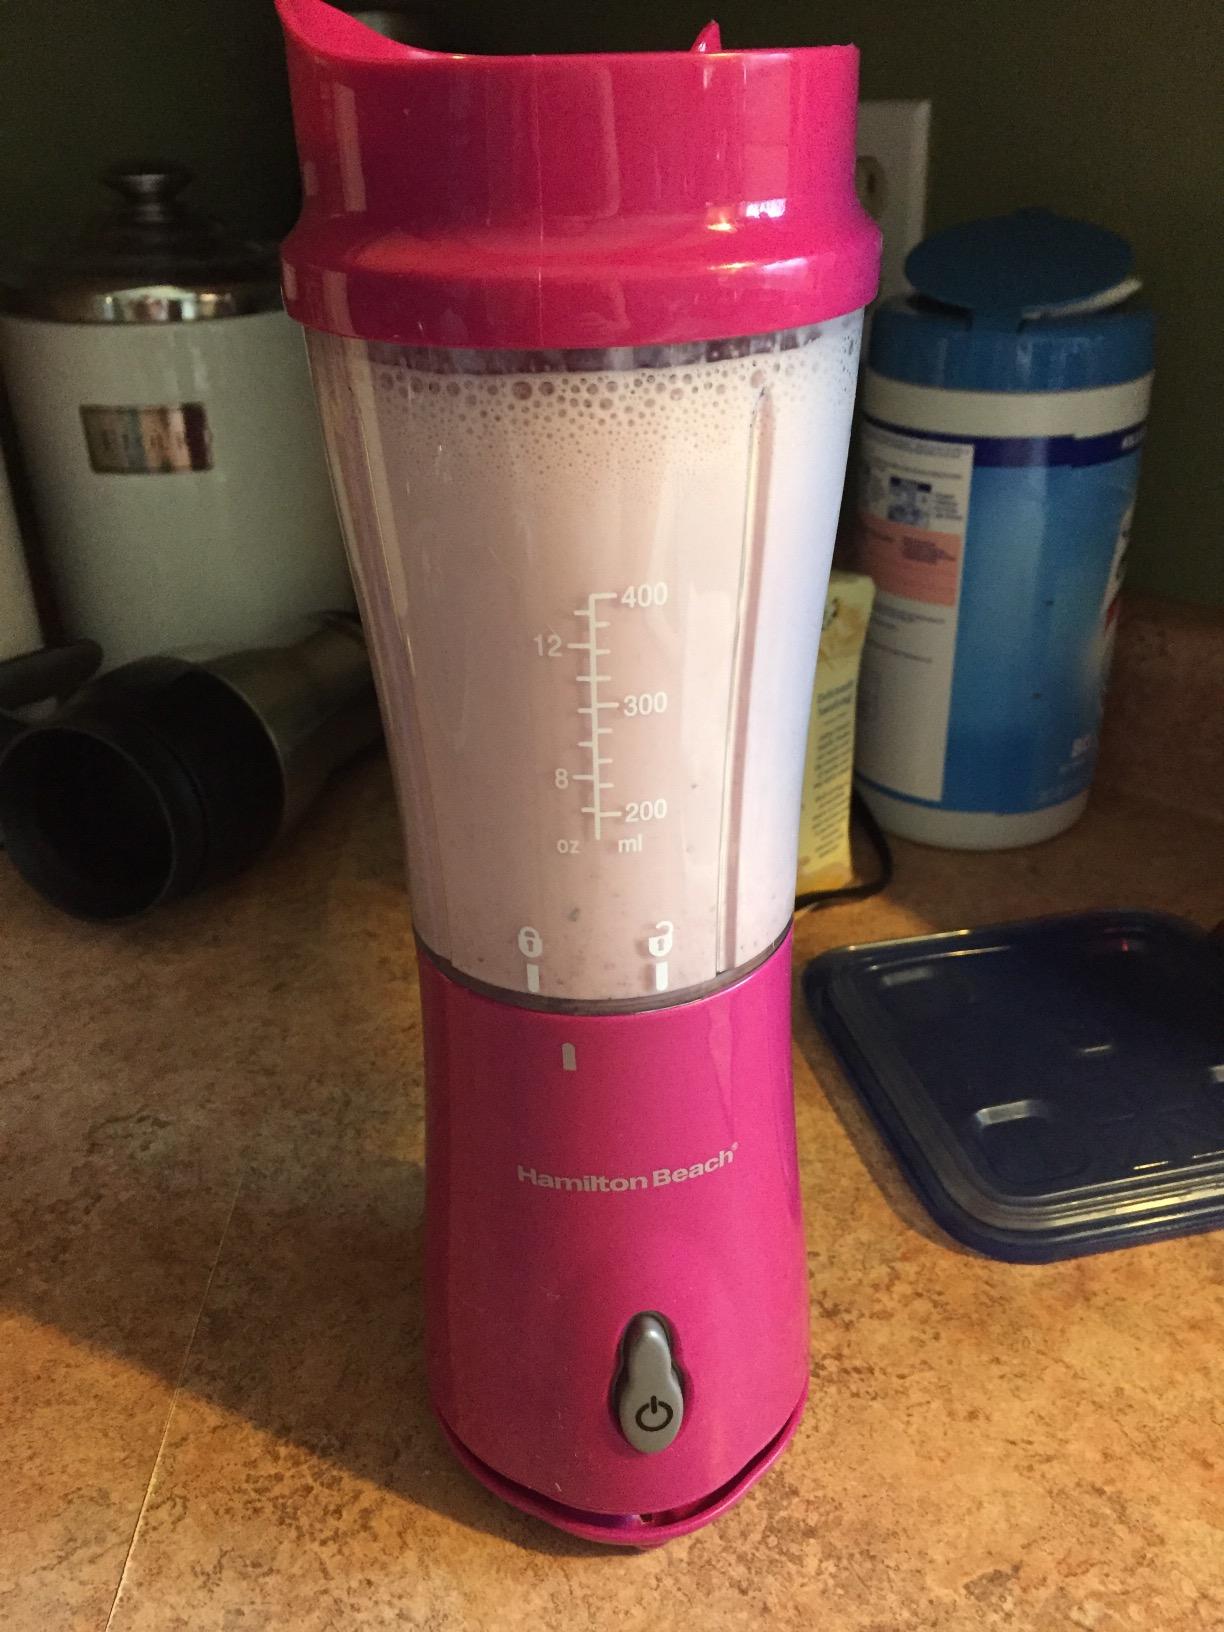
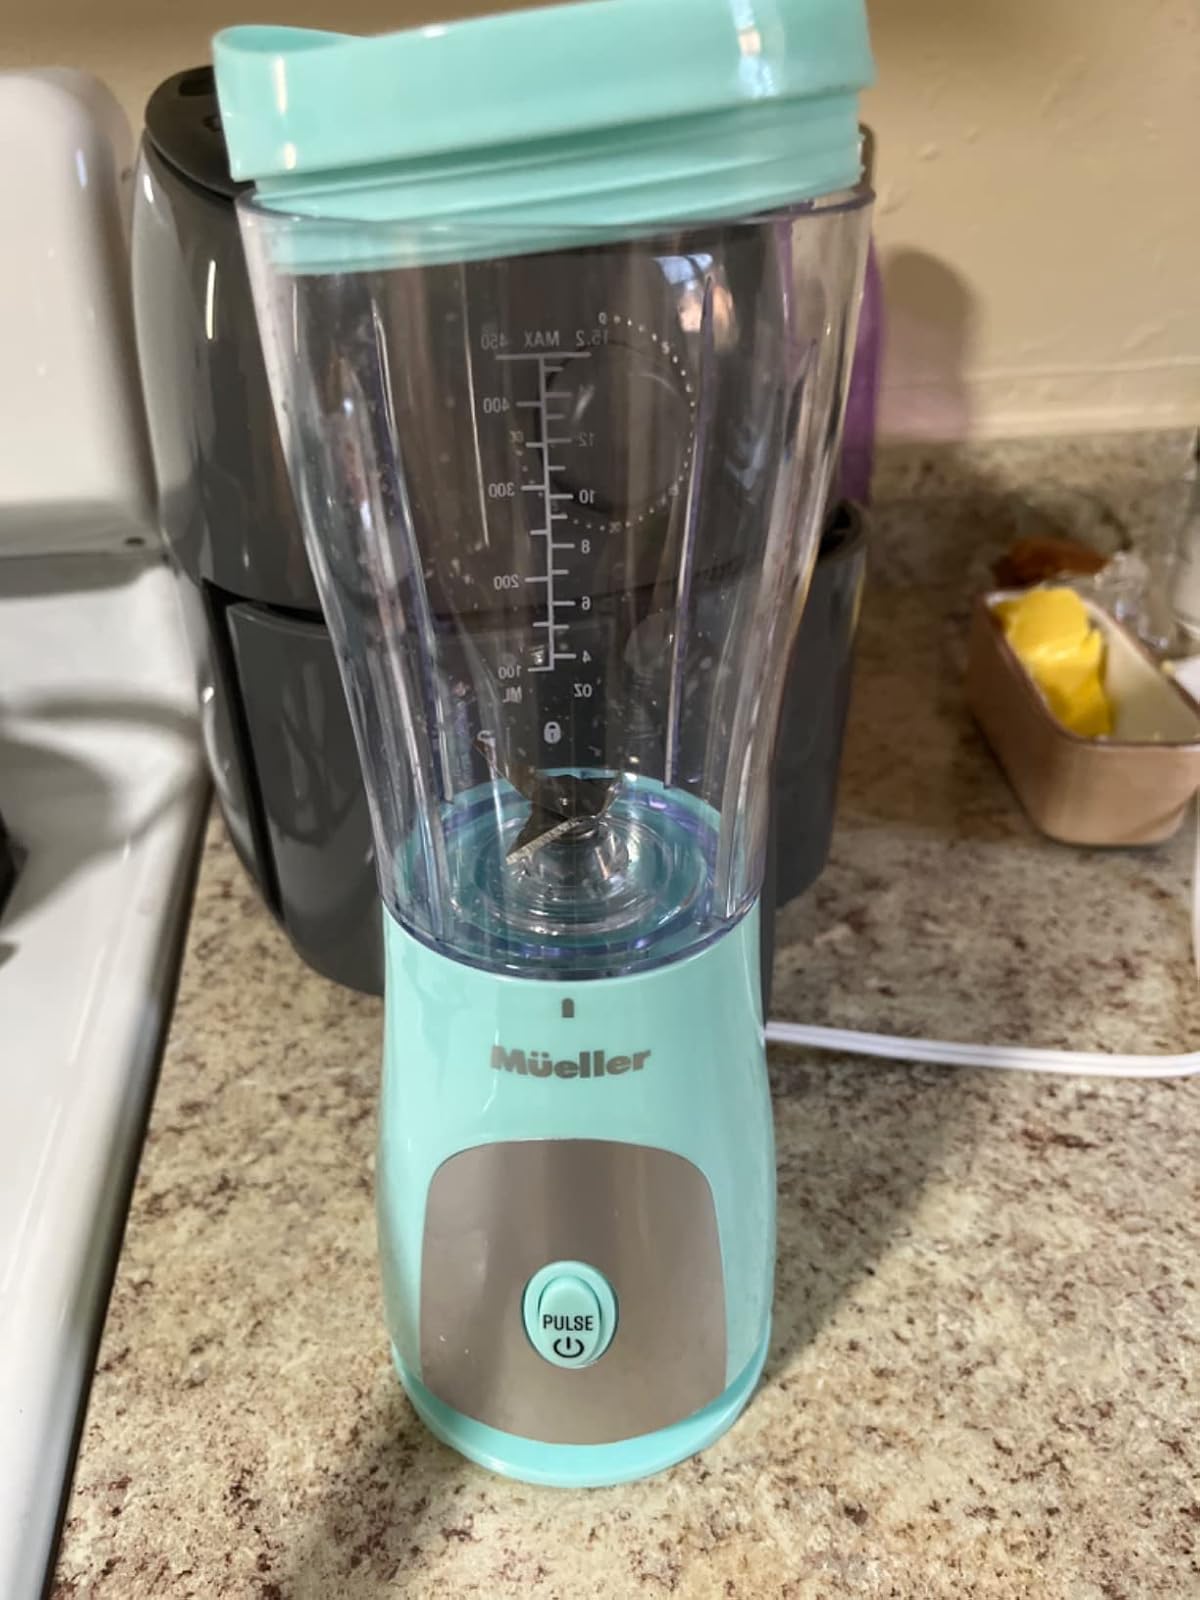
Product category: items_blender
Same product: no